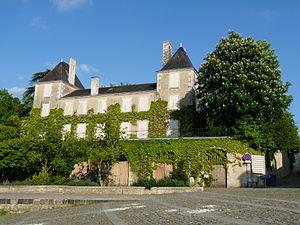
Maison à Arçais (Deux-Sèvres)
Arçais est une commune du centre-ouest de la France située dans le département des Deux-Sèvres en région Nouvelle-Aquitaine. La commune se situe à l'ouest de Niort.